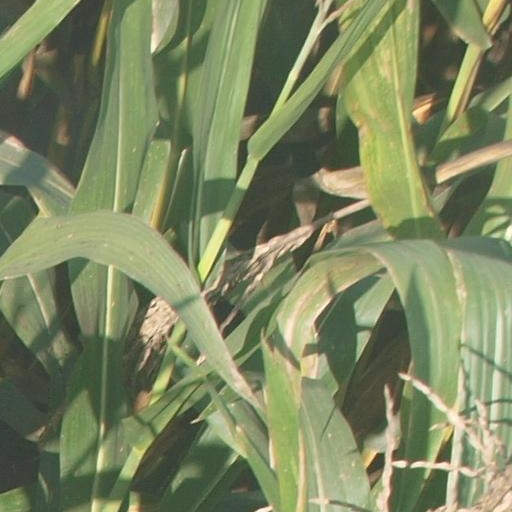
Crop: maize; corn